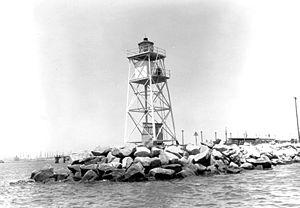
Le phare de Long Beach est un phare situé dans le port de Long Beach, dans le Comté de Los Angeles, aux États-Unis.